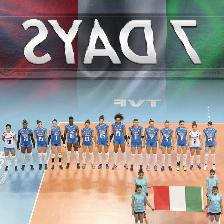
Label: Human